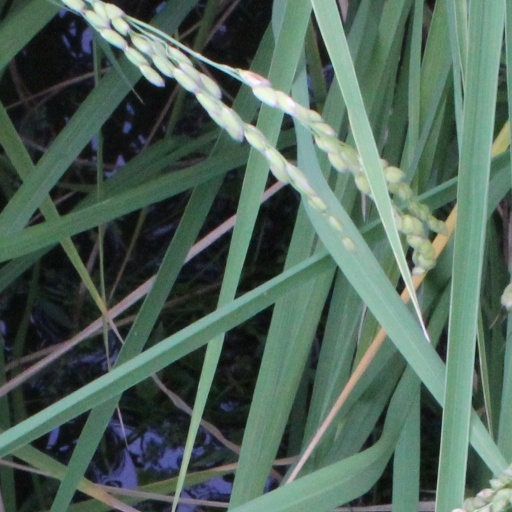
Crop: rice